Orange Alternative

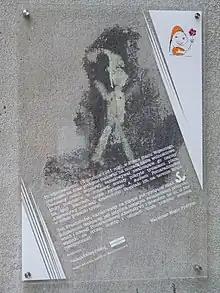
The last remaining Orange Alternative Dwarf on Madalińskiego Street in Warsaw. Originally painted on the paint spot covering up the logo of another anti-communist group Solidarność Walcząca

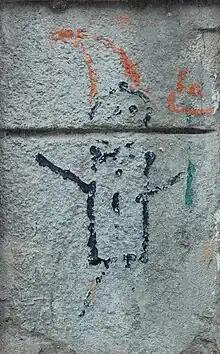
A preserved Orange Alternative dwarf graffiti

The Orange Alternative (Polish: "Pomarańczowa Alternatywa") is a Polish anti-communist underground movement, started in Wrocław, a city in south-west Poland and led by Waldemar Fydrych (sometimes misspelled as Frydrych), commonly known as "Major (Commander of Festung Breslau)". Its main purpose in the 1980s was to offer a wider group of citizens an alternative way of opposition against the authoritarian regime by means of a peaceful protest that used absurd and nonsensical elements.